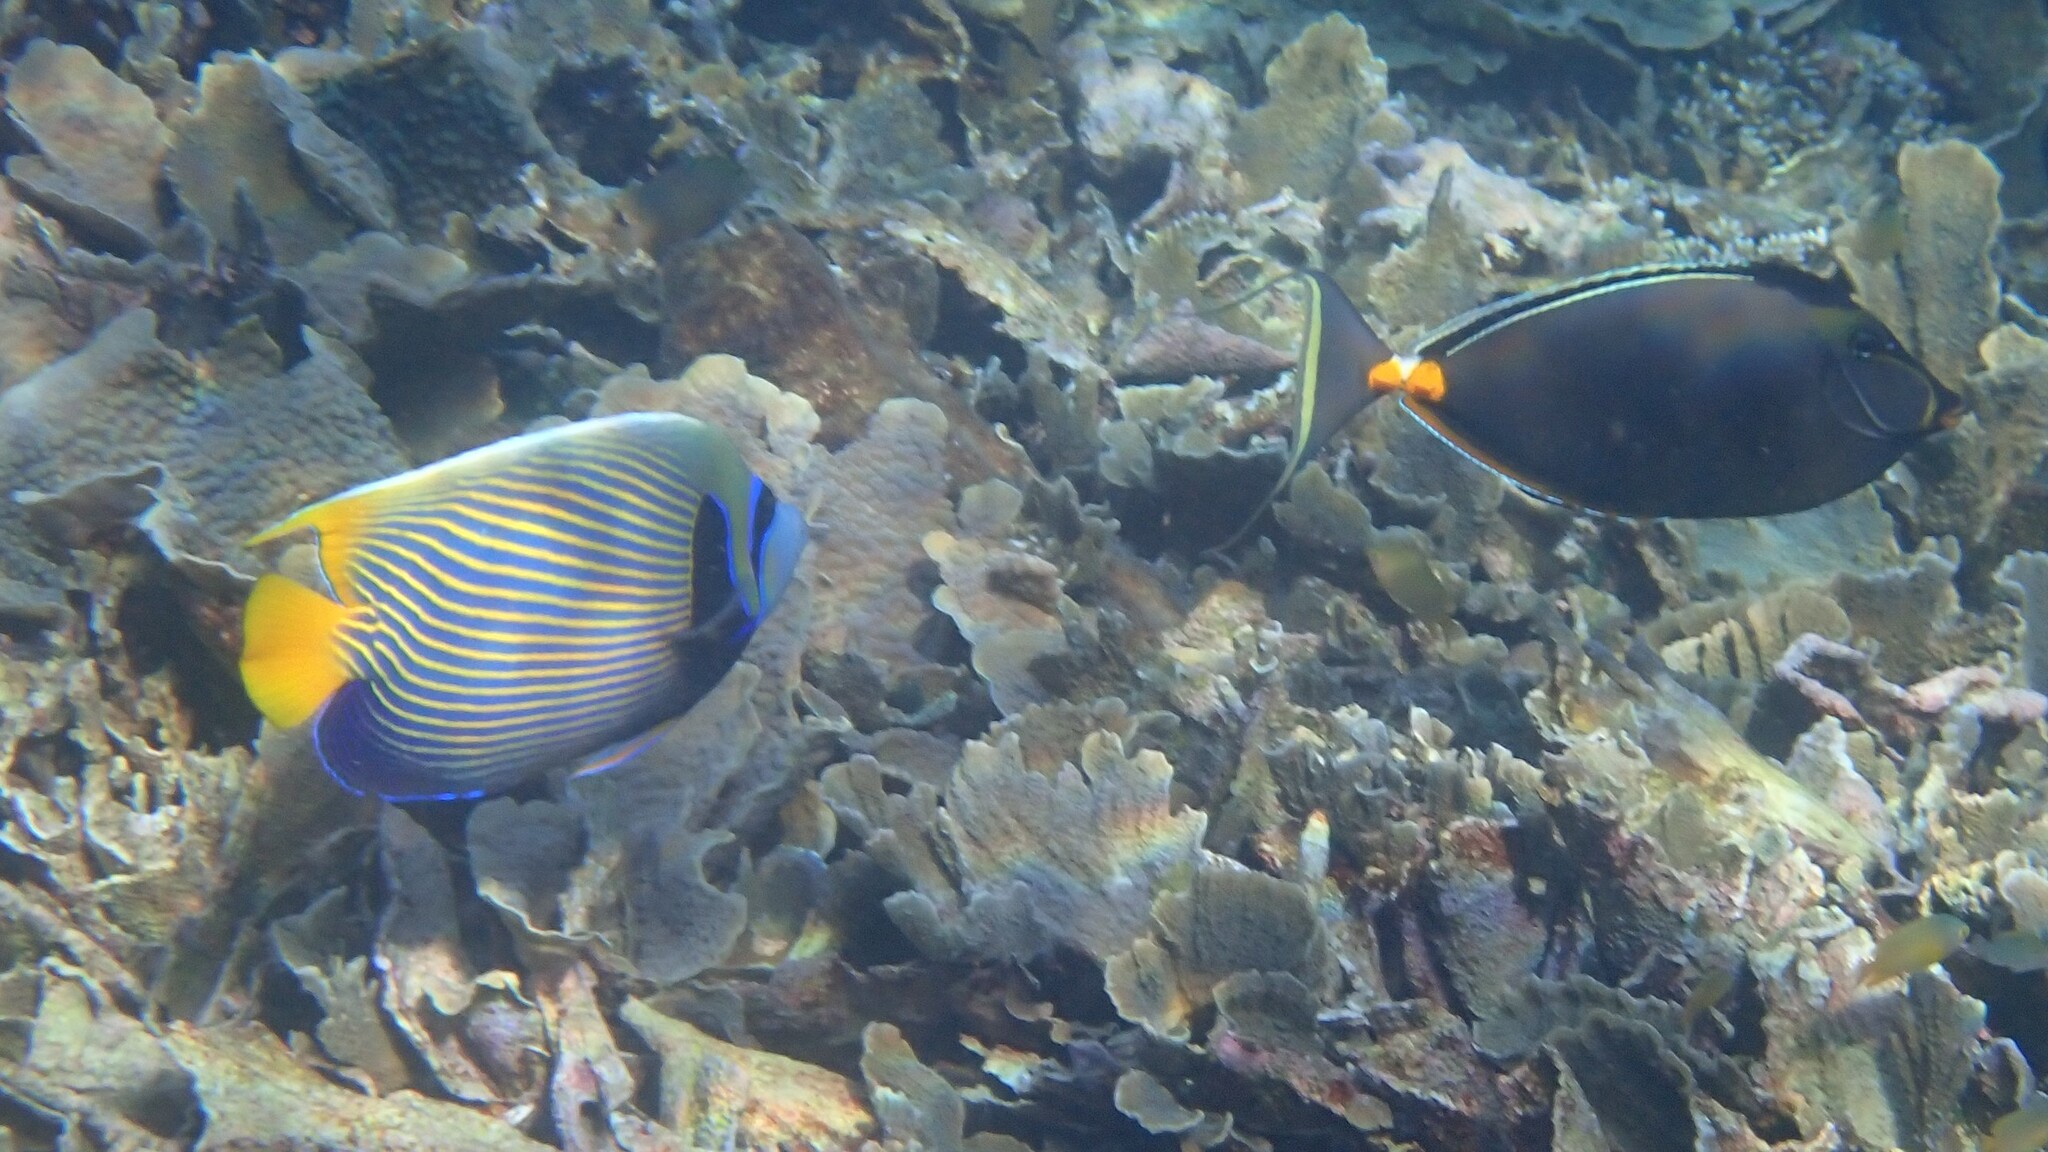
Pomacanthus imperator (Emperor Angelfish)